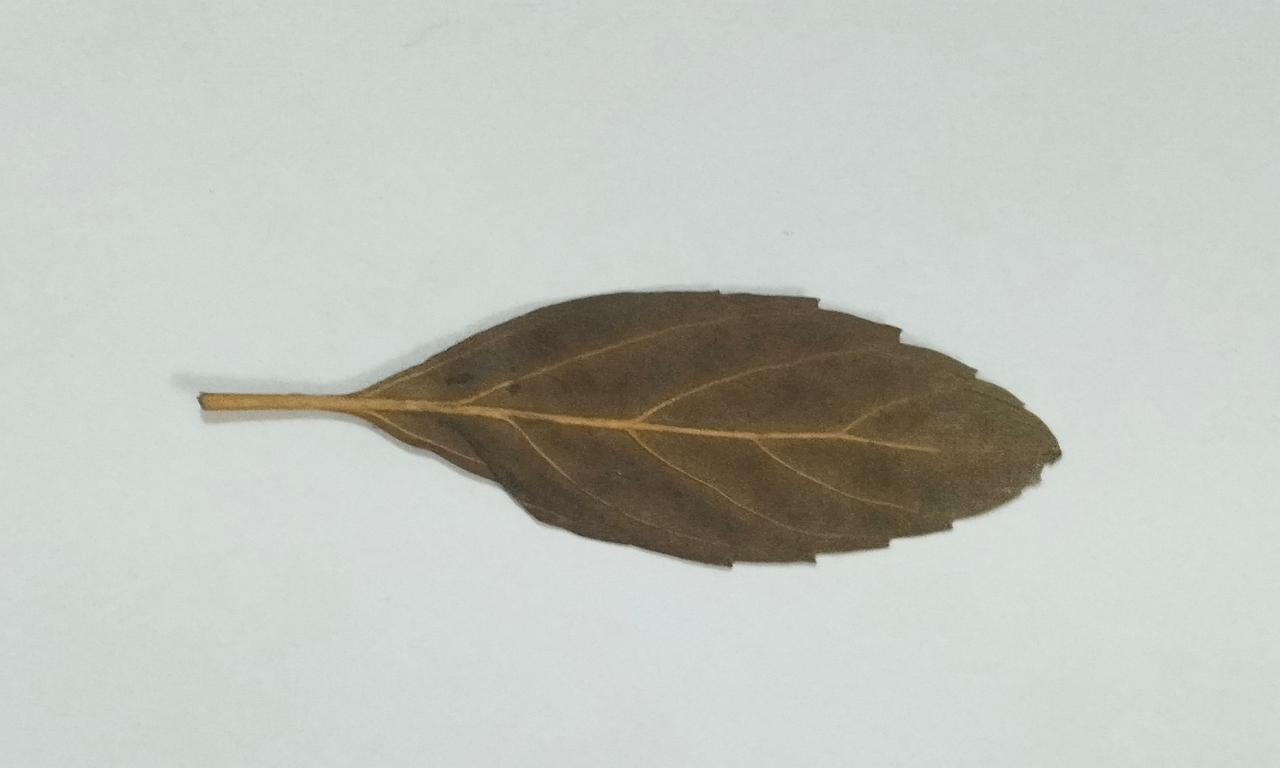
Label: Dried